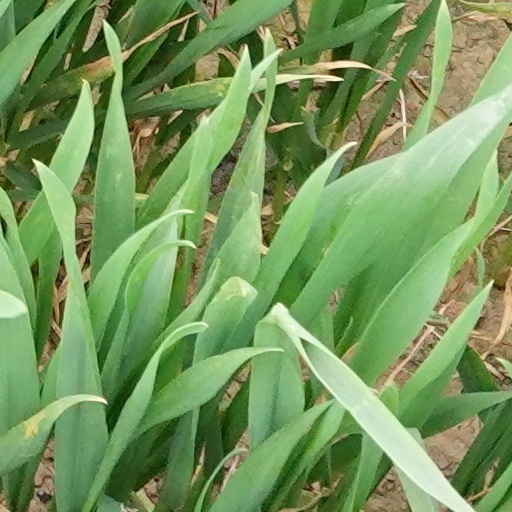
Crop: wheat